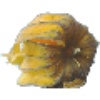
Label: Physalis with Husk 1